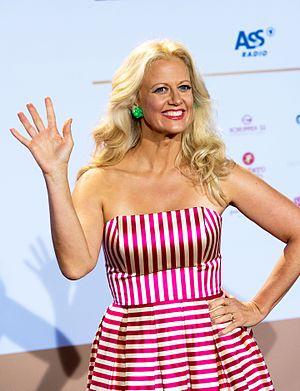
Barbara Schöneberger est une animatrice de télévision, actrice et chanteuse allemande.